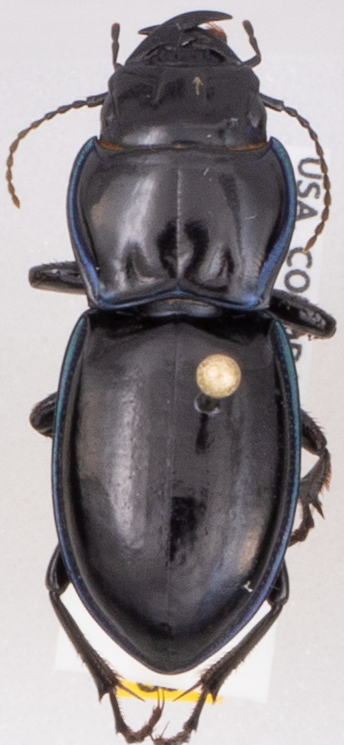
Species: Pasimachus elongatus
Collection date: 2020-08-19
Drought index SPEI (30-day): -1.186
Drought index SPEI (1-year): -0.84
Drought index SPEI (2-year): -0.272